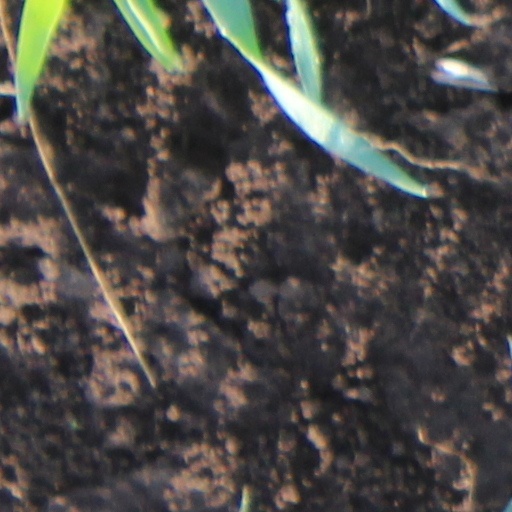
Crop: wheat